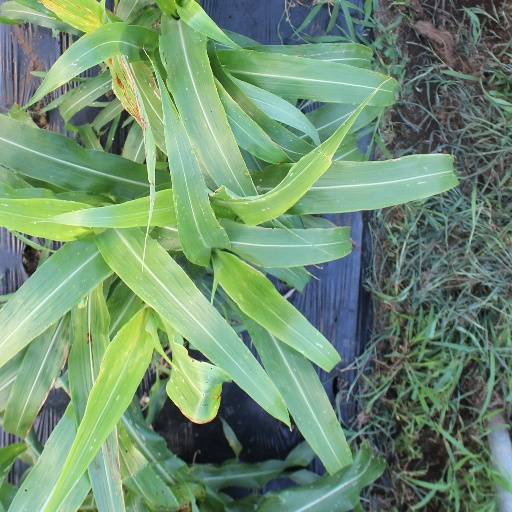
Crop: sorghum